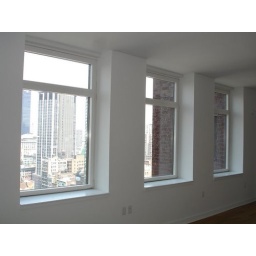
The wall of windows in this 30th floor apartment look west, resulting in sweet Midtown and (romance alert!) sunset views.